Answer in natural language. How many Televisions are visible in the scene? Choose between the following options: 3, 1, 0, 2 or 4
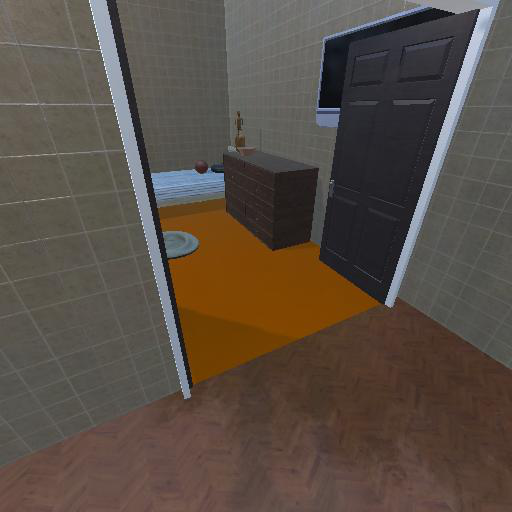
<answer>1</answer>